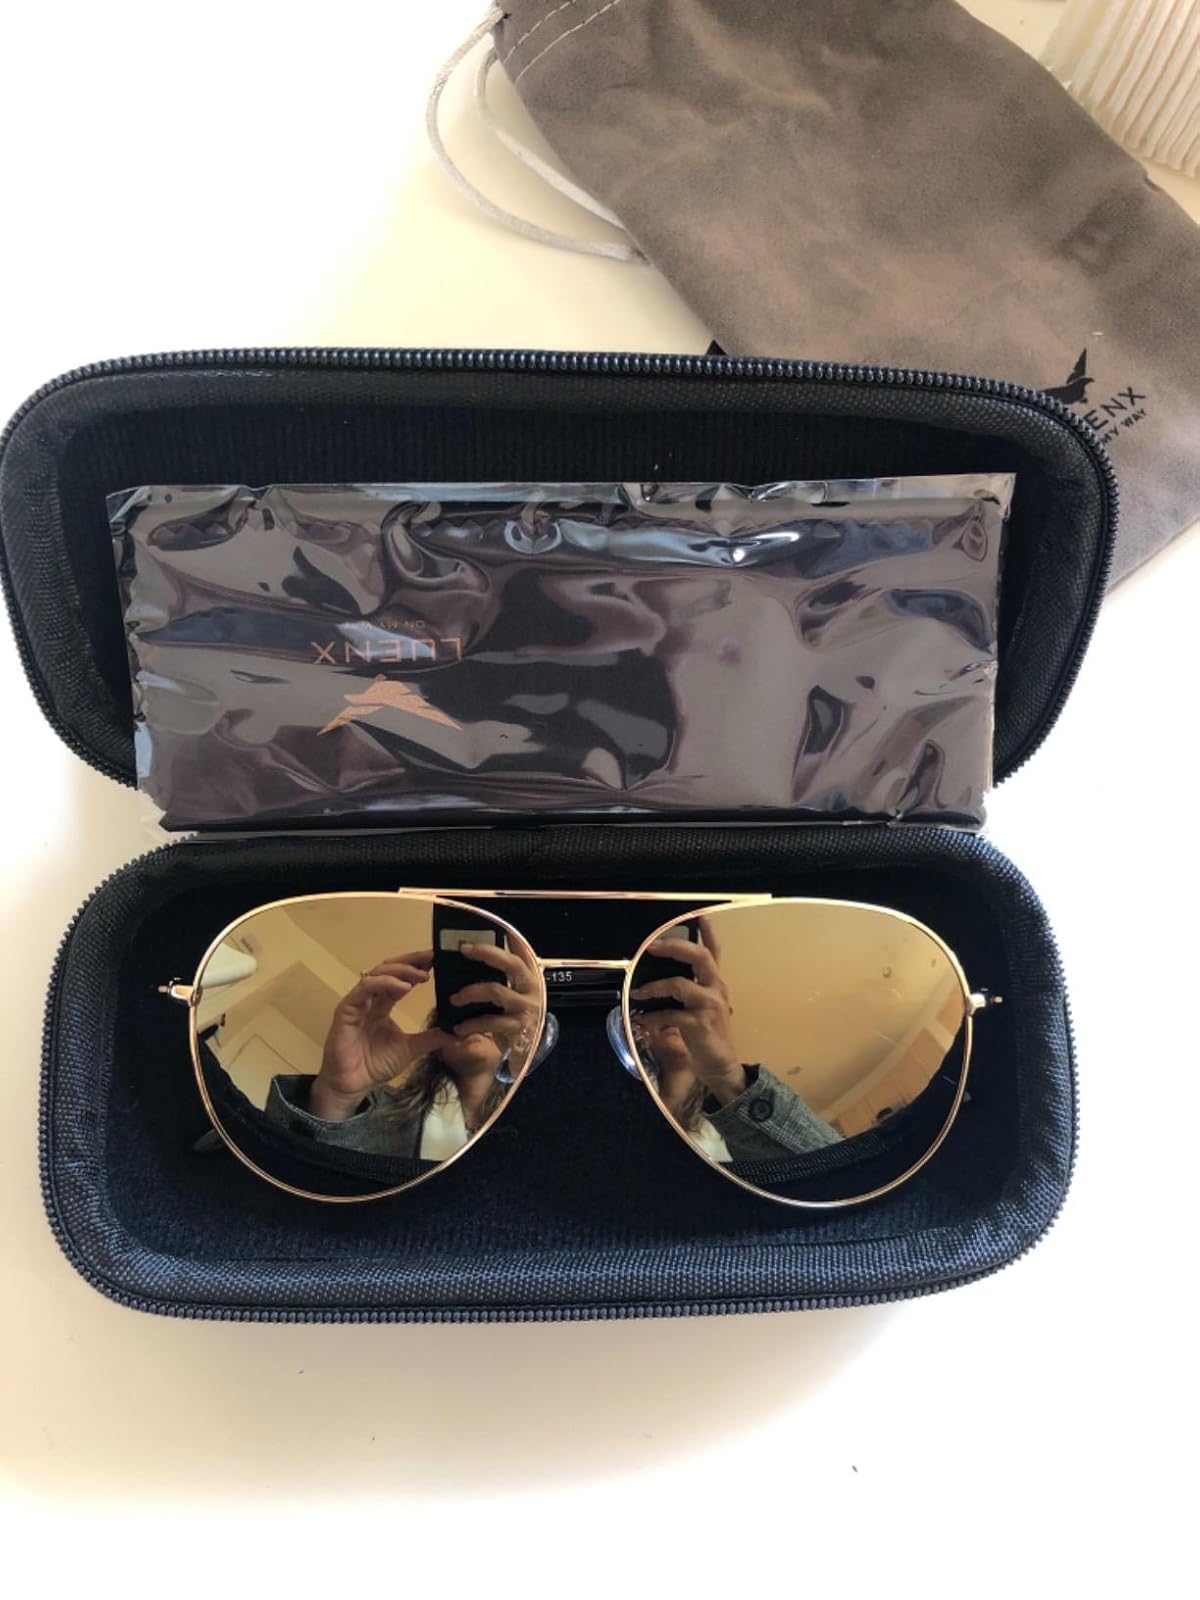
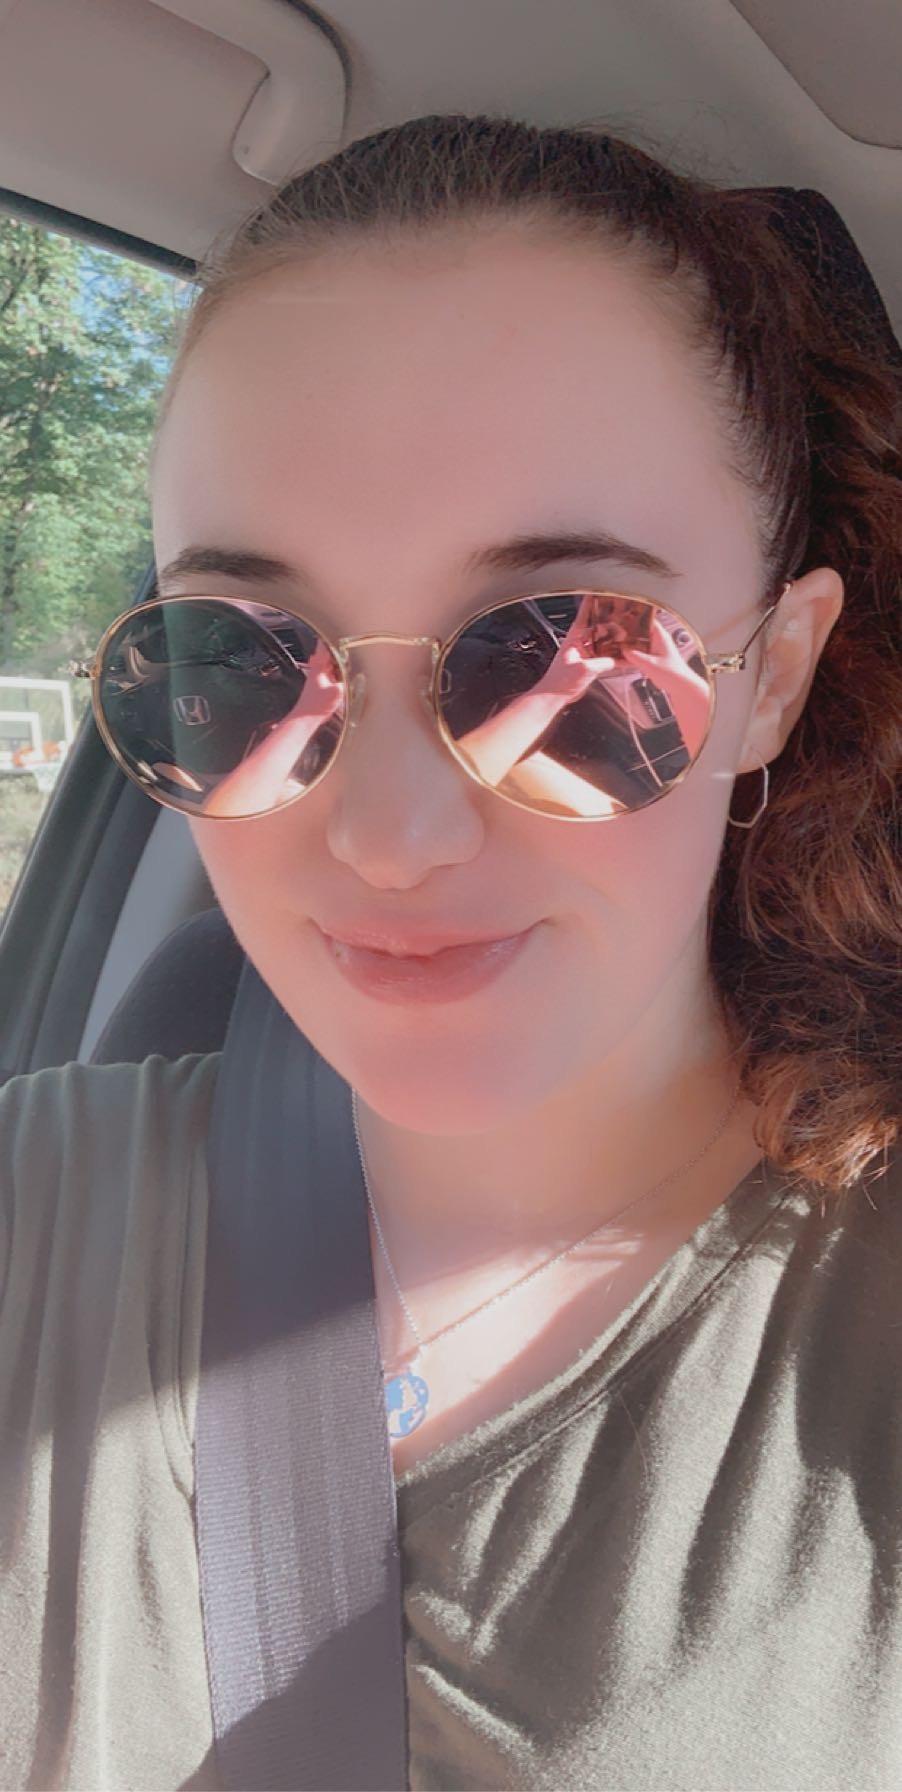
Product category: accessories_sunglasses
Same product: no